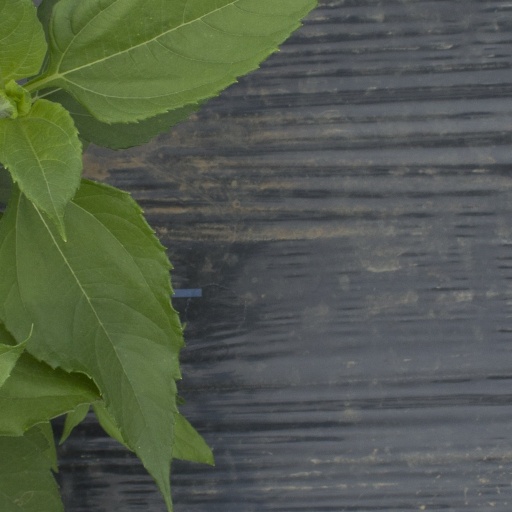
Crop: Jerusalem artichoke